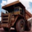
Label: truck